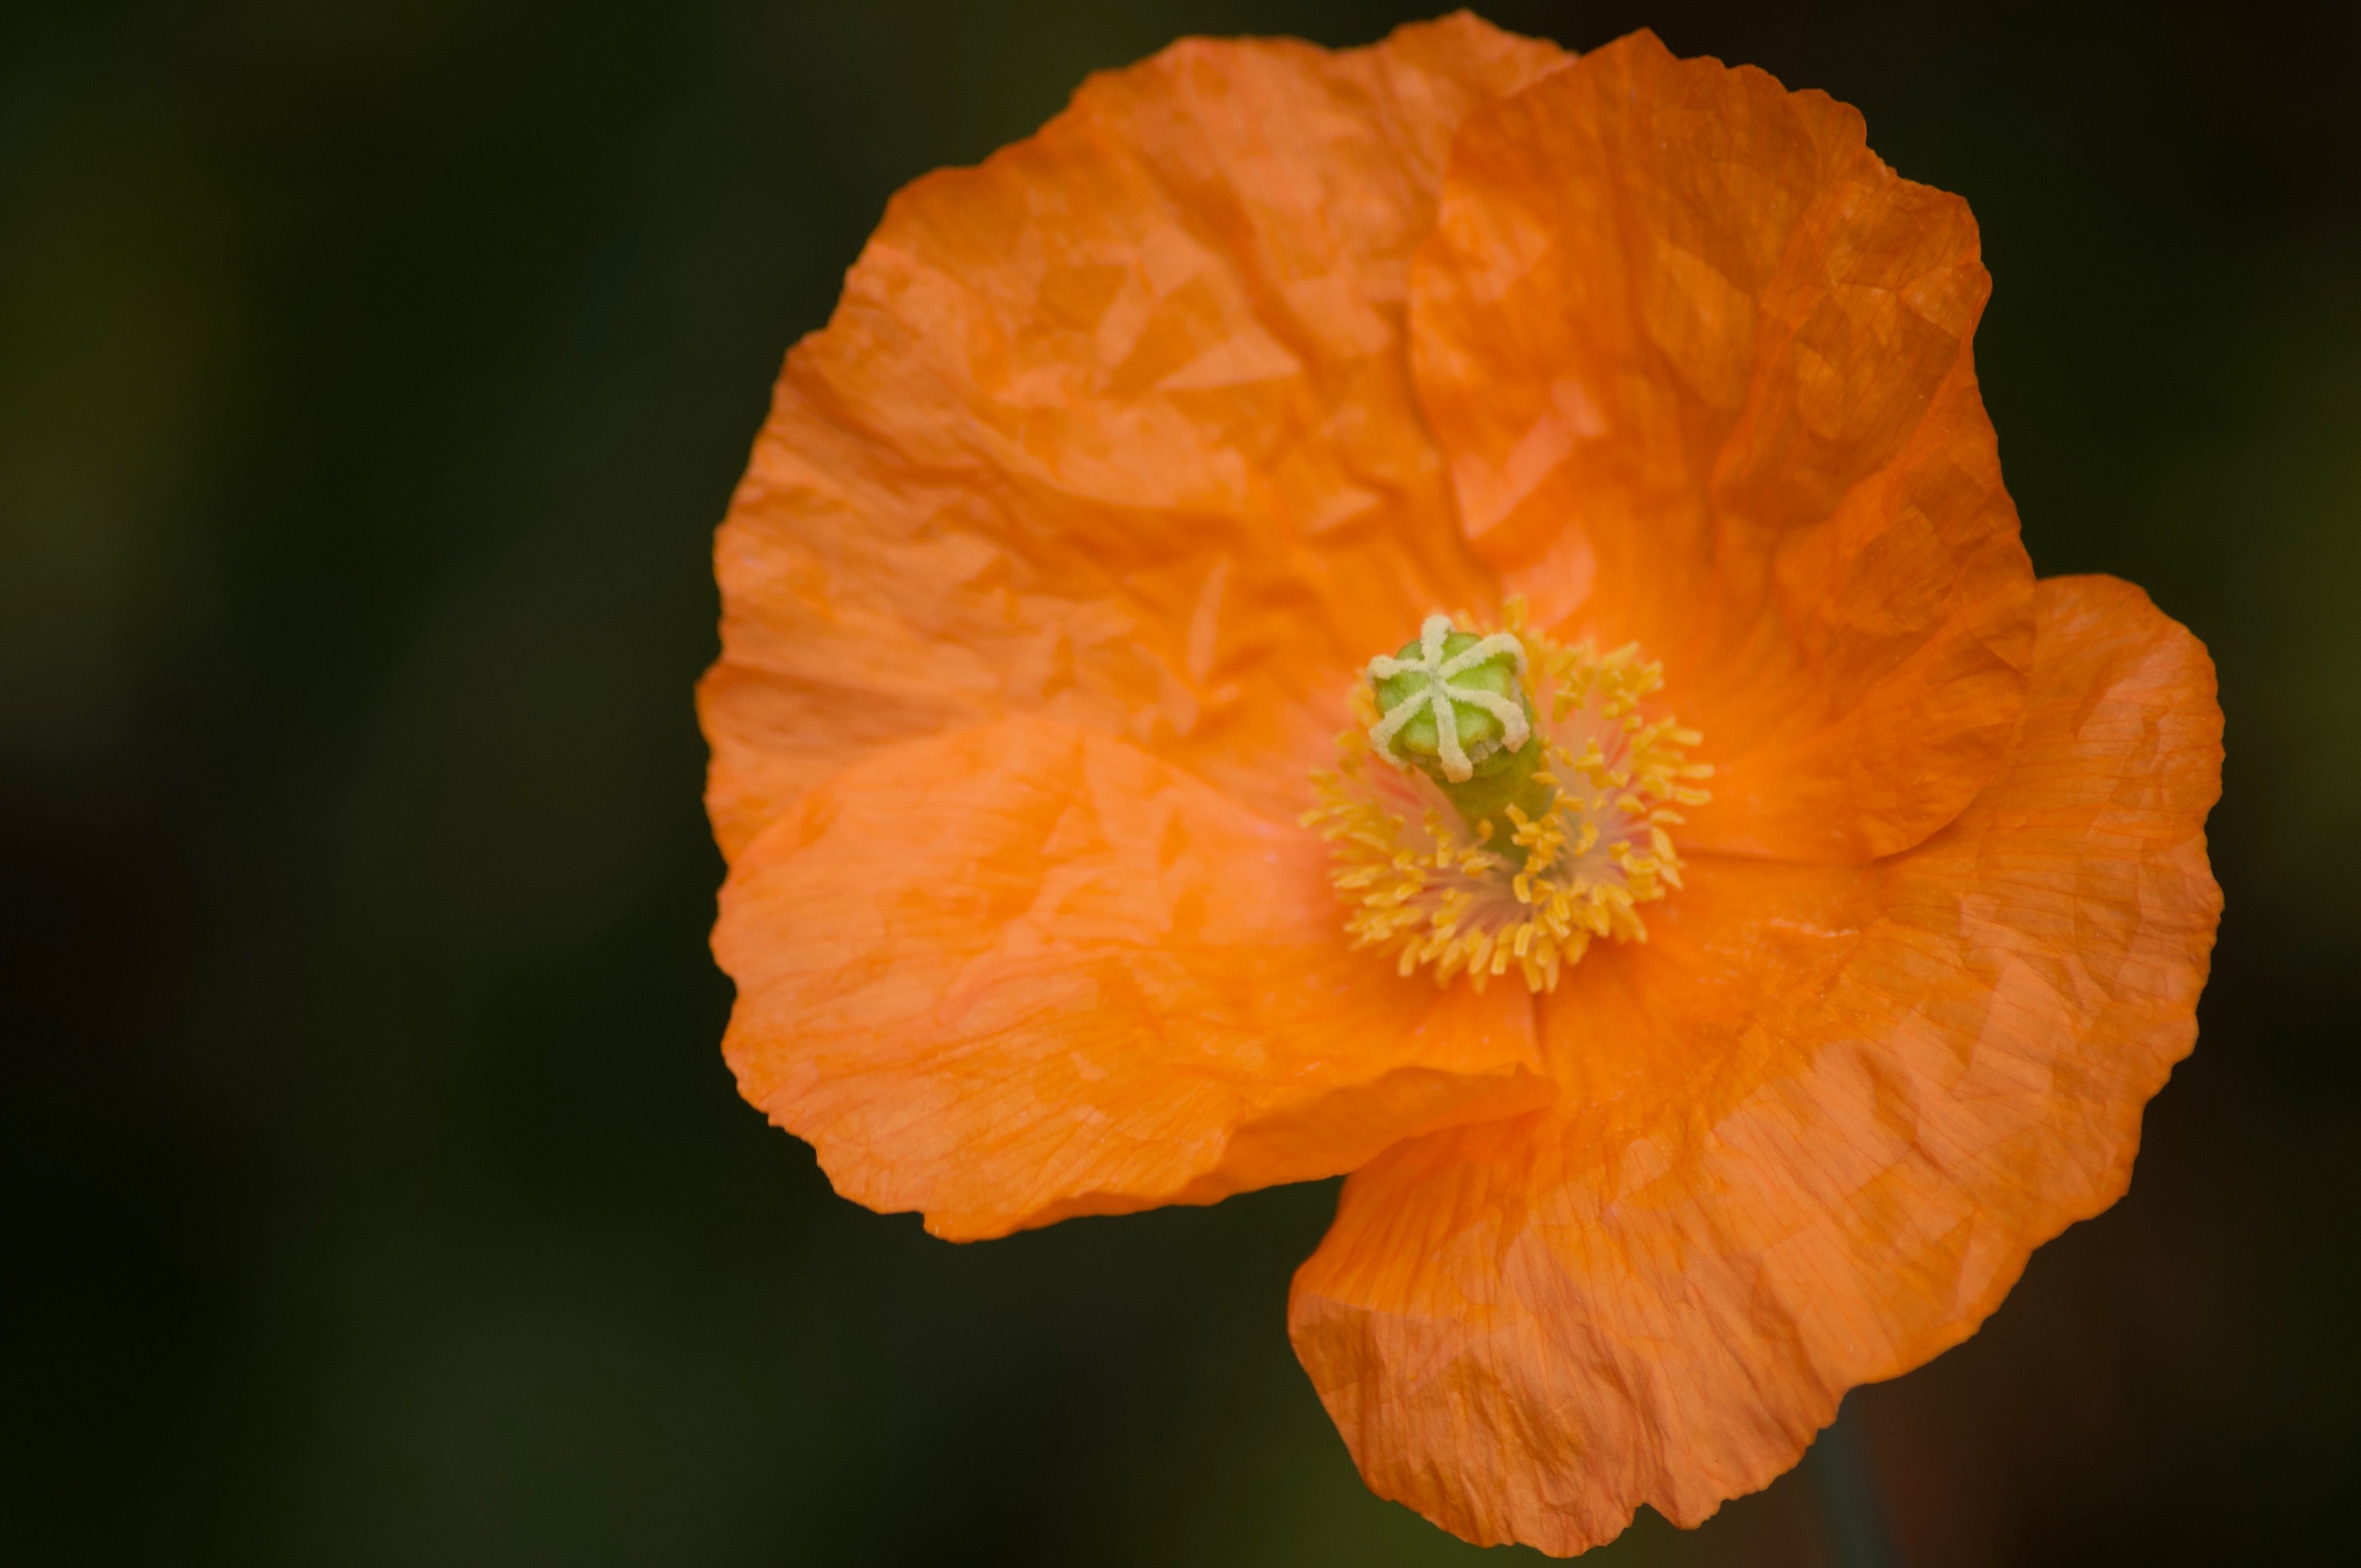
Orange Poppy
A vivid orange poppy flower in full bloom, captured in sharp focus against a deep, blur background
Composition in close-up frontal framing, the photograph emphasizes fine texture and delicate form in an orange poppy. Colors involve warm orange and yellow hues of the flower offset by a quiet, blur background landscape providing color intensity to the subject.
Labels: Plant, Pollen, Flower, Geranium, Rose, Poppy, Petal, Anemone, blur background, stamens and pistils
Camera: NIKON CORPORATION NIKON D90
Lens: AF-S DX VR Nikkor 55-300mm 4.5-5.6G ED, (-6036983430263296498) 55-300mm
Aperture: F6.3
Exposure: 1/640 sec
ISO: 160
Focal length: 300.0 mm